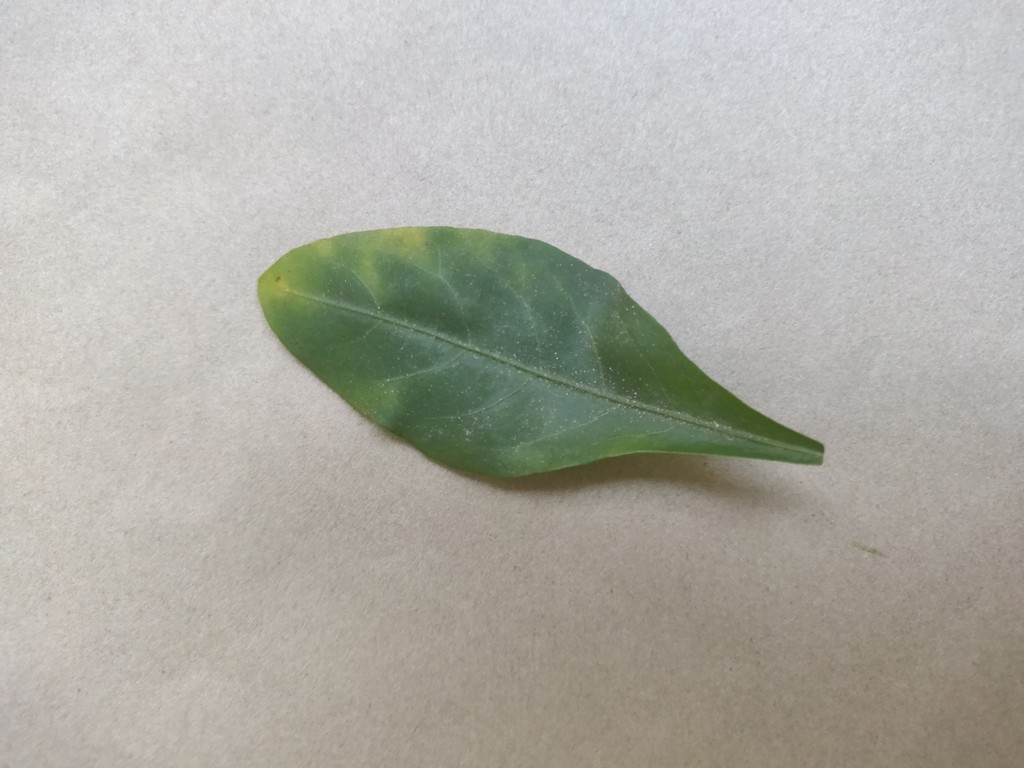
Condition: Unhealthy
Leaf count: single
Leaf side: front